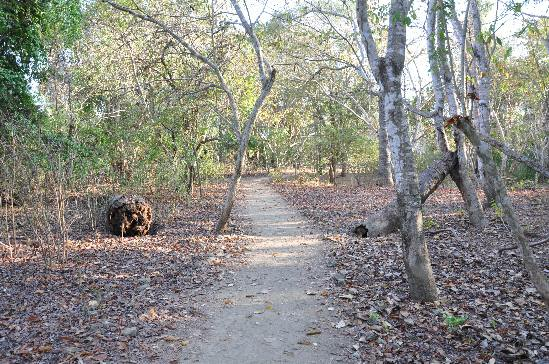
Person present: No